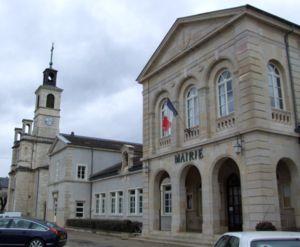
Brazey-en-Plaine, Côte-d'Or, Bourgogne, FRANCE
Brazey-en-Plaine est une commune française située dans le canton de Brazey-en-Plaine du département de la Côte-d'Or, en région Bourgogne-Franche-Comté.